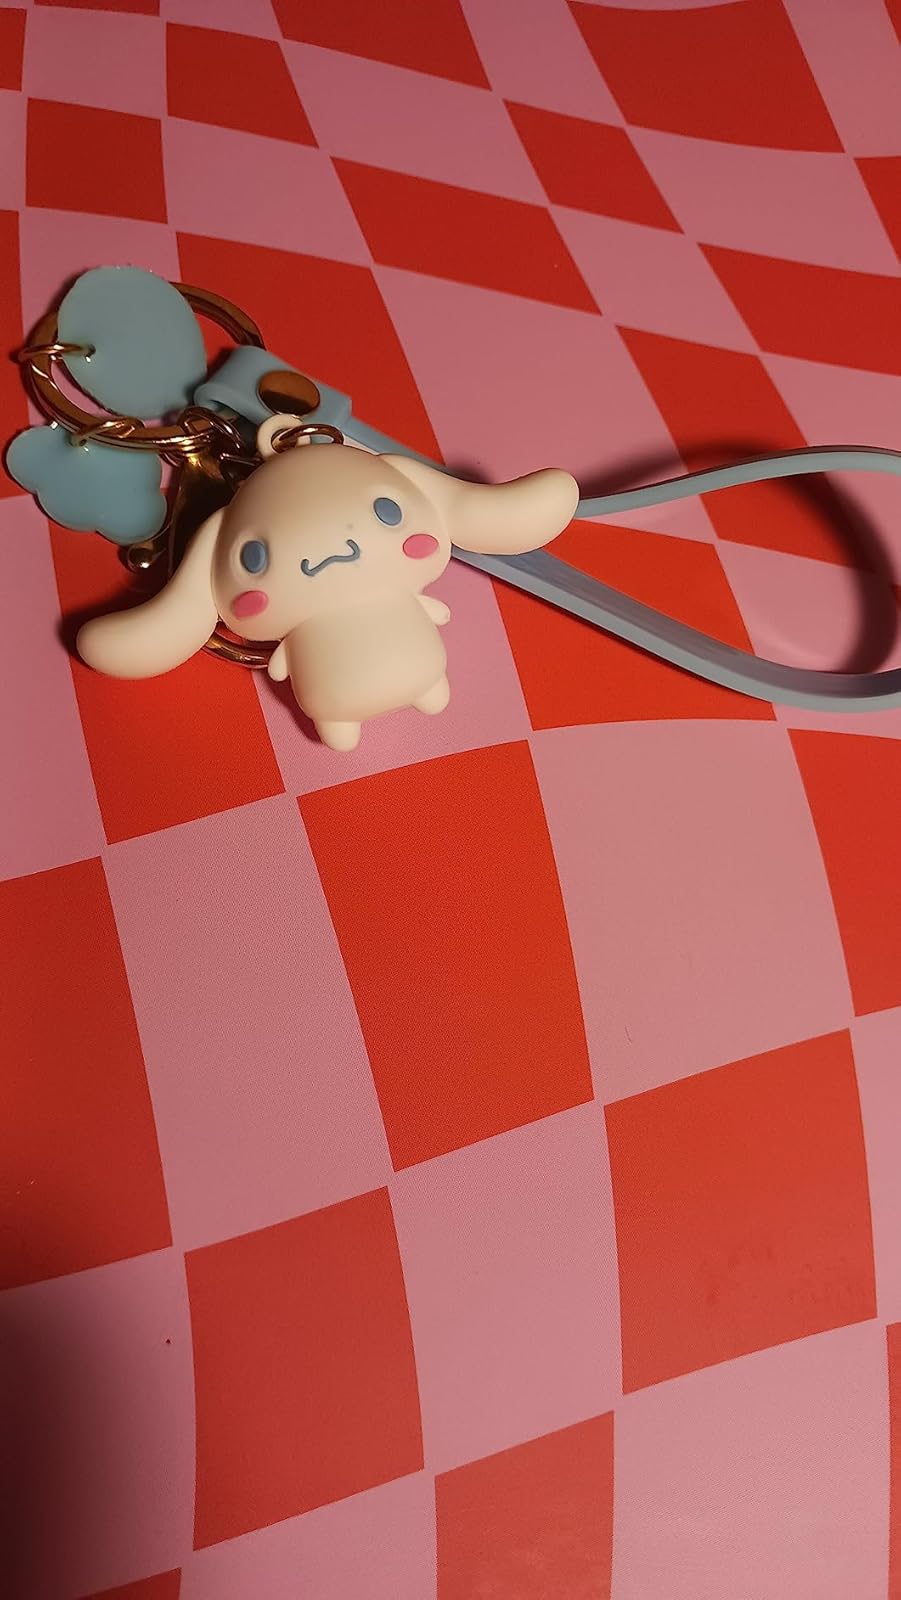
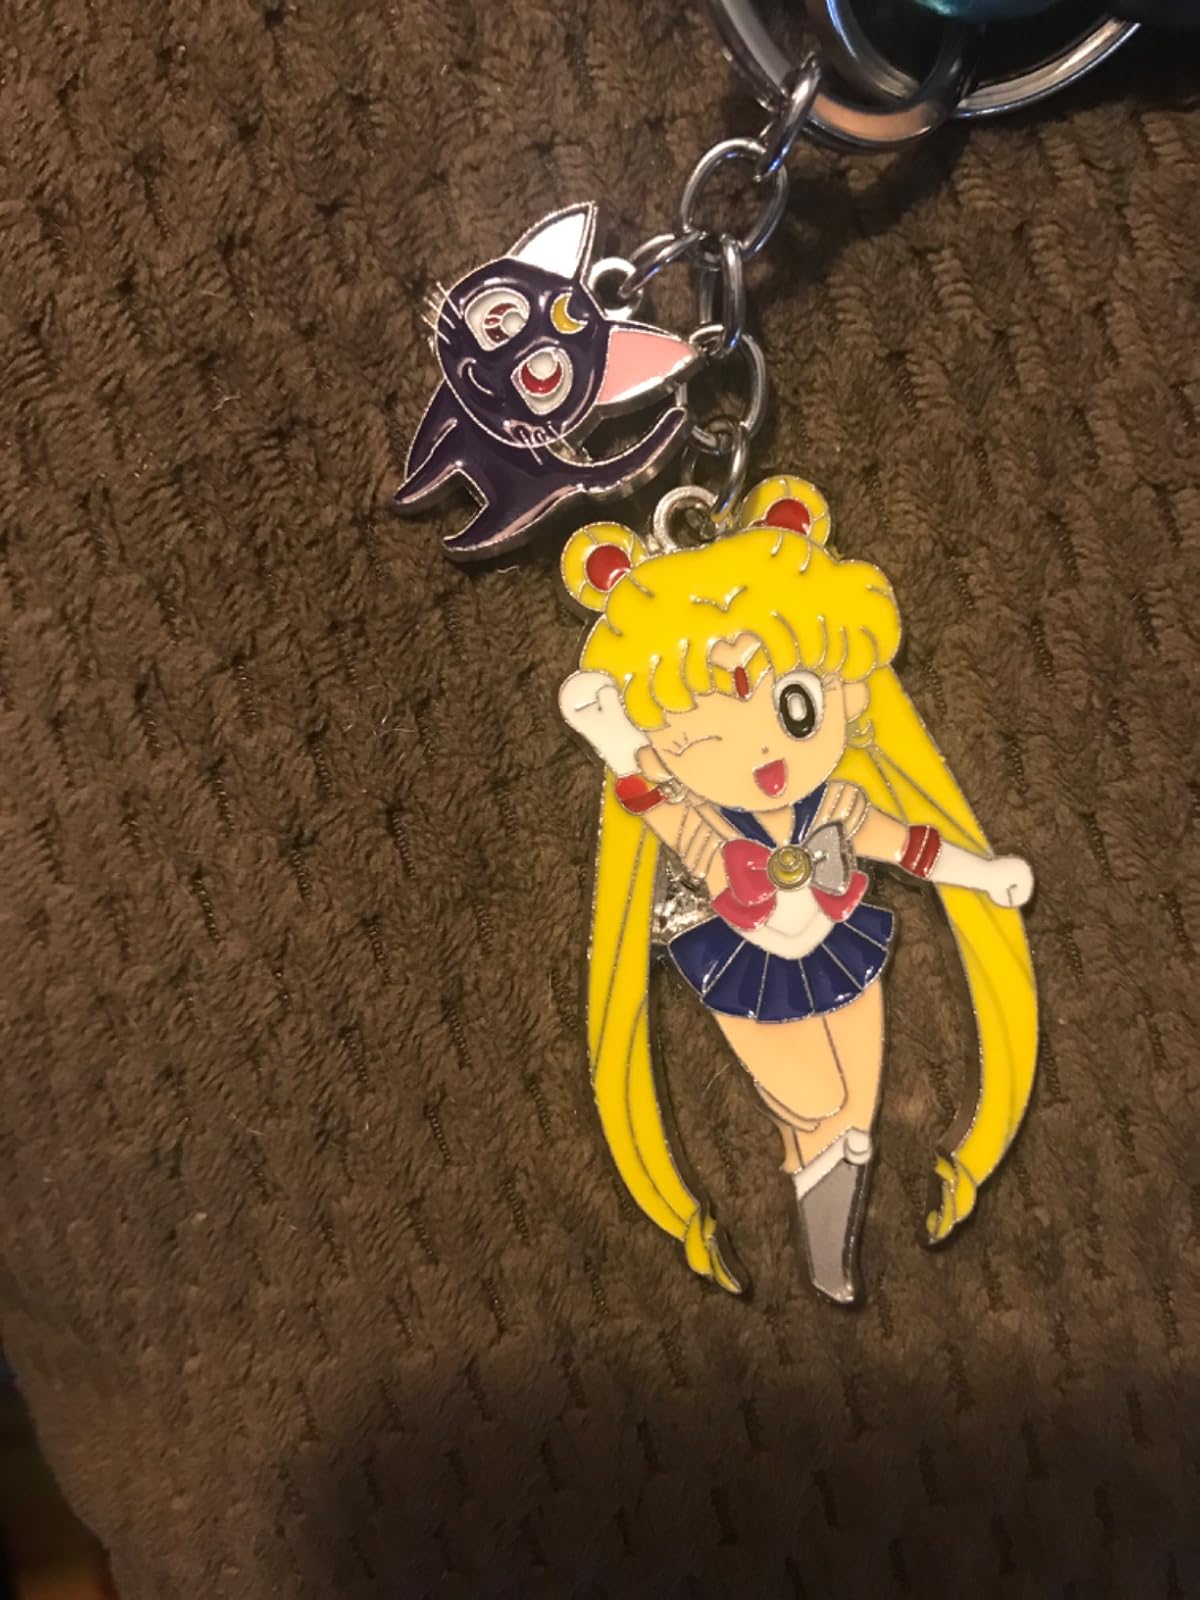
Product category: accessories_keychain
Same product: no